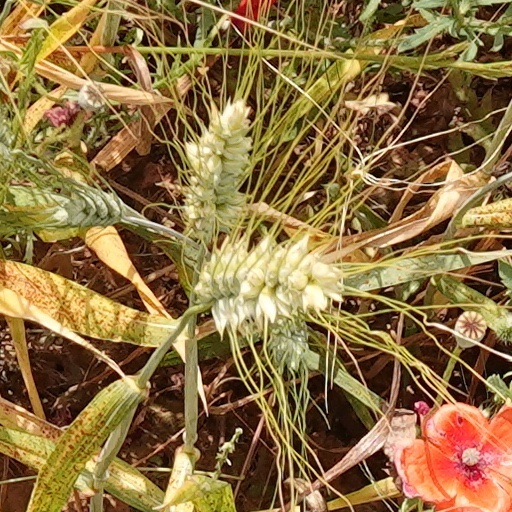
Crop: wheat